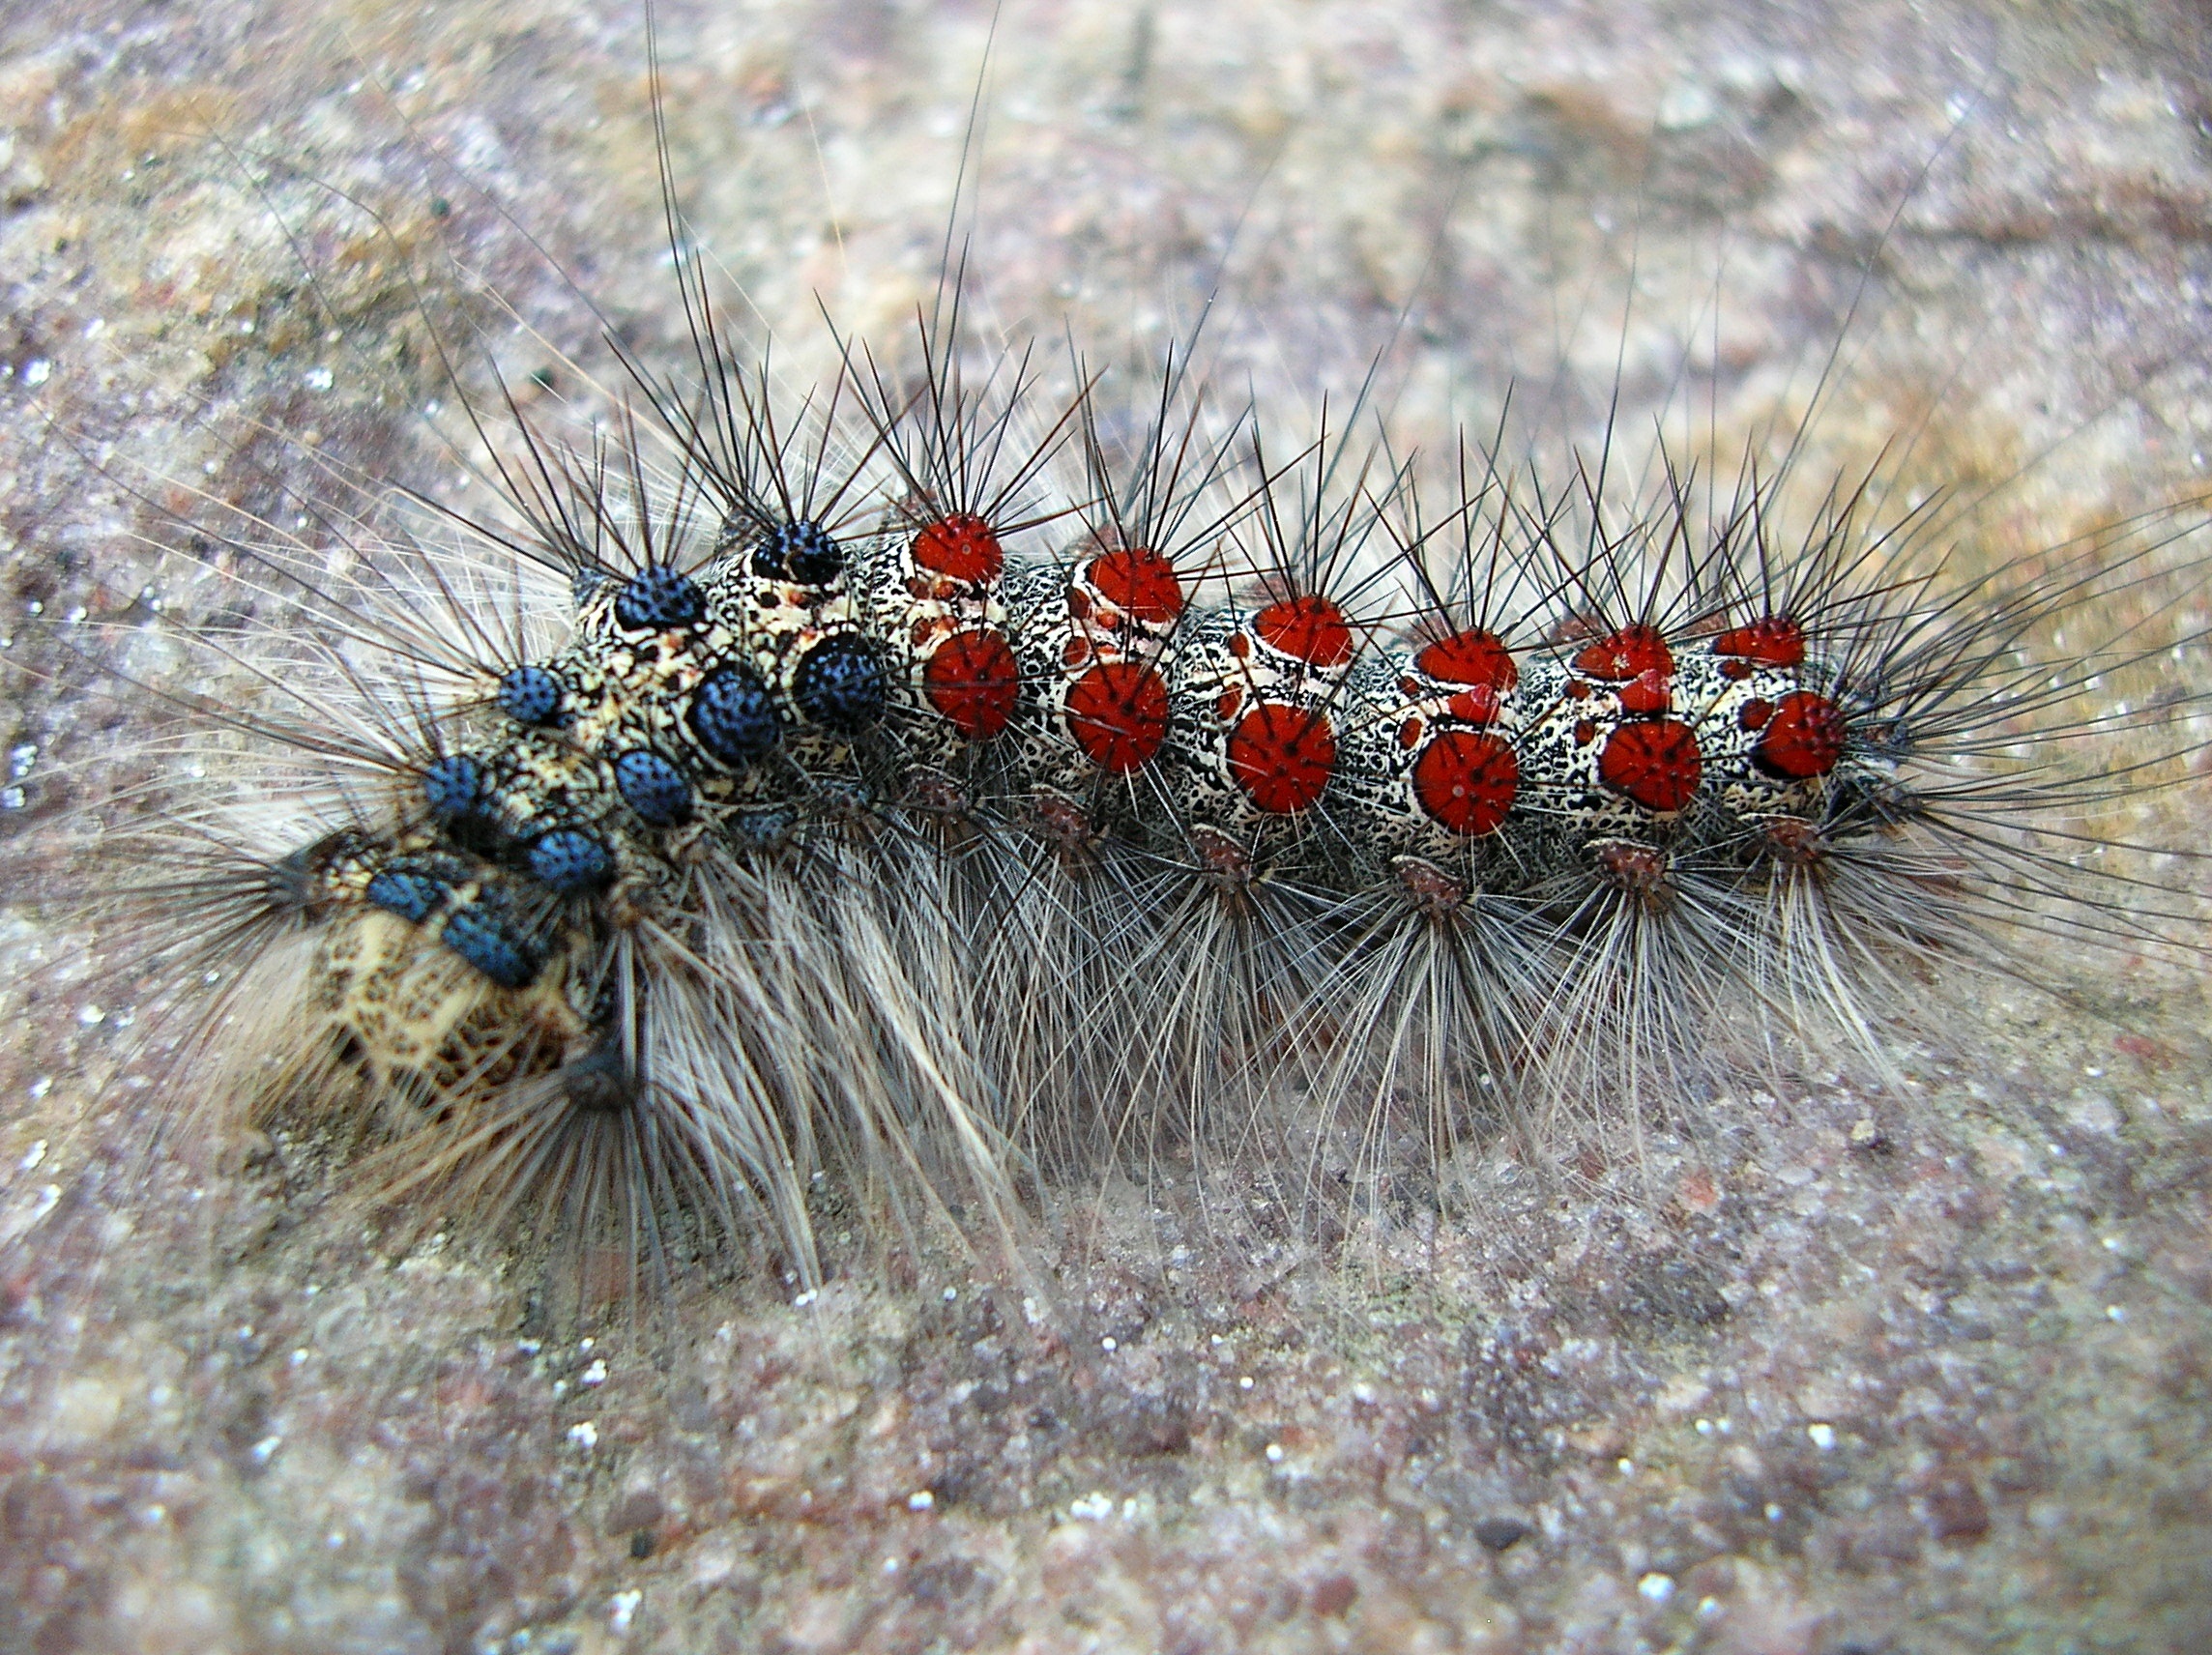
insect, macro, biology, moth, butterfly, closeup, fauna, invertebrate, caterpillar, colors, hairy, larva, macro photography, marine biology, moths and butterflies